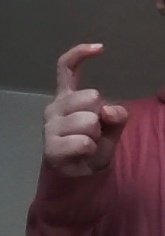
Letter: ra